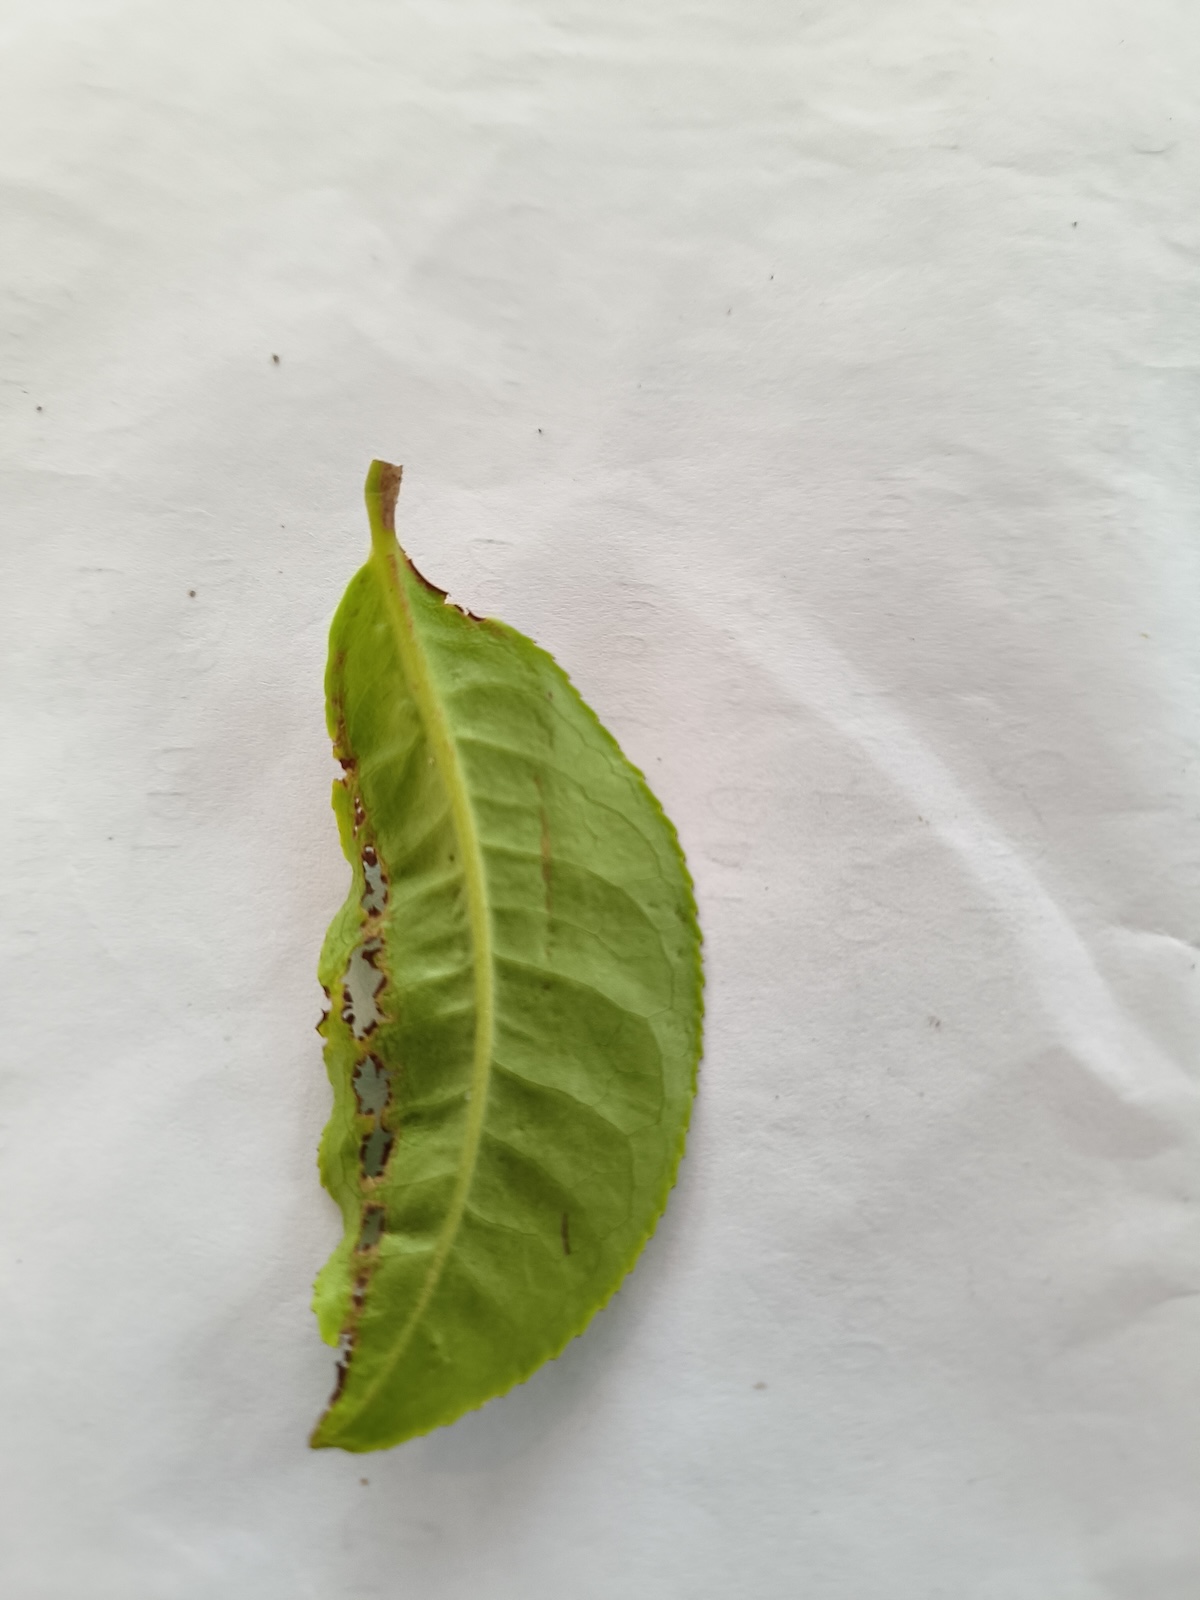
Label: Green mirid bug